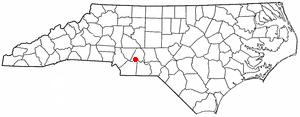
La ville américaine d’Oakboro est située dans le comté de Stanly, en Caroline du Nord. En 2010, sa population s’élevait à 1 859 habitants.